South African Army

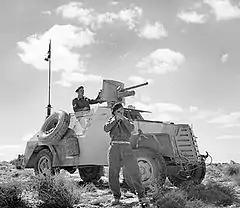
A South African Marmon-Herrington Armoured Car conducting reconnaissance in North Africa.

During World War II, the South African Army fought in the East African, North African and Italian campaigns. In 1939, the army at home in South Africa was divided between a number of regional commands. These included Cape Command (with its headquarters at the Castle of Good Hope, Cape Town), Orange Free State Command, Natal Command, Witwatersrand Command (5th and 9th Brigades plus the Transvaal Horse Artillery), Robert's Heights and Transvaal Command (HQ Robert's Heights) and Eastern Province Command at East London.